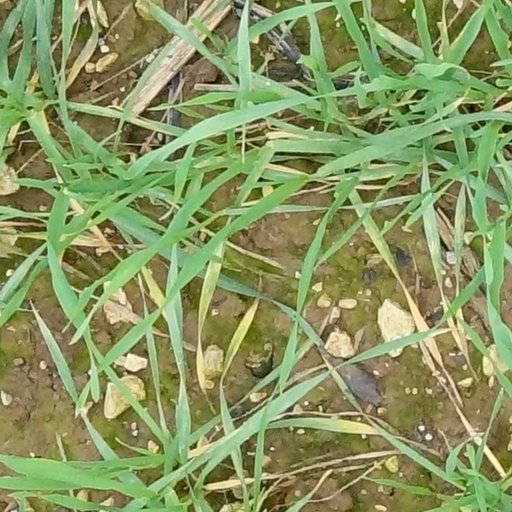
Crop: wheat